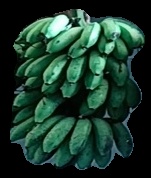
Variety: rasbale
Grade: grade2